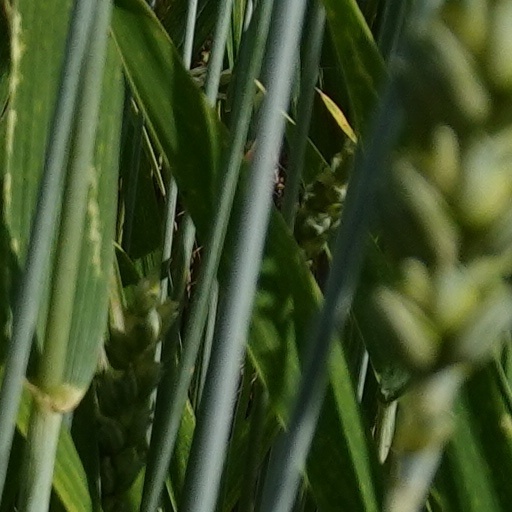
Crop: wheat